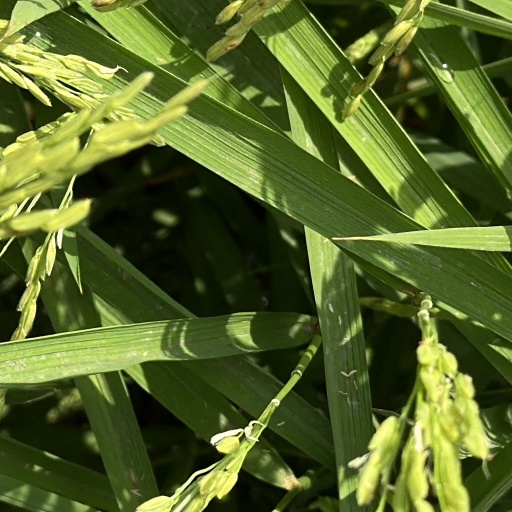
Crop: rice